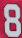
Number: 8